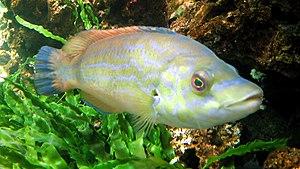
Labrus est un genre de poissons de la famille des Labridae. Il regroupe des espèces appelée vieille ou labre.
Coquette est le nom vernaculaire de plusieurs espèces de poissons des familles des Labridae et des Sciaenidae.
La Vieille coquette est une espèce de poissons de la famille des Labridae.